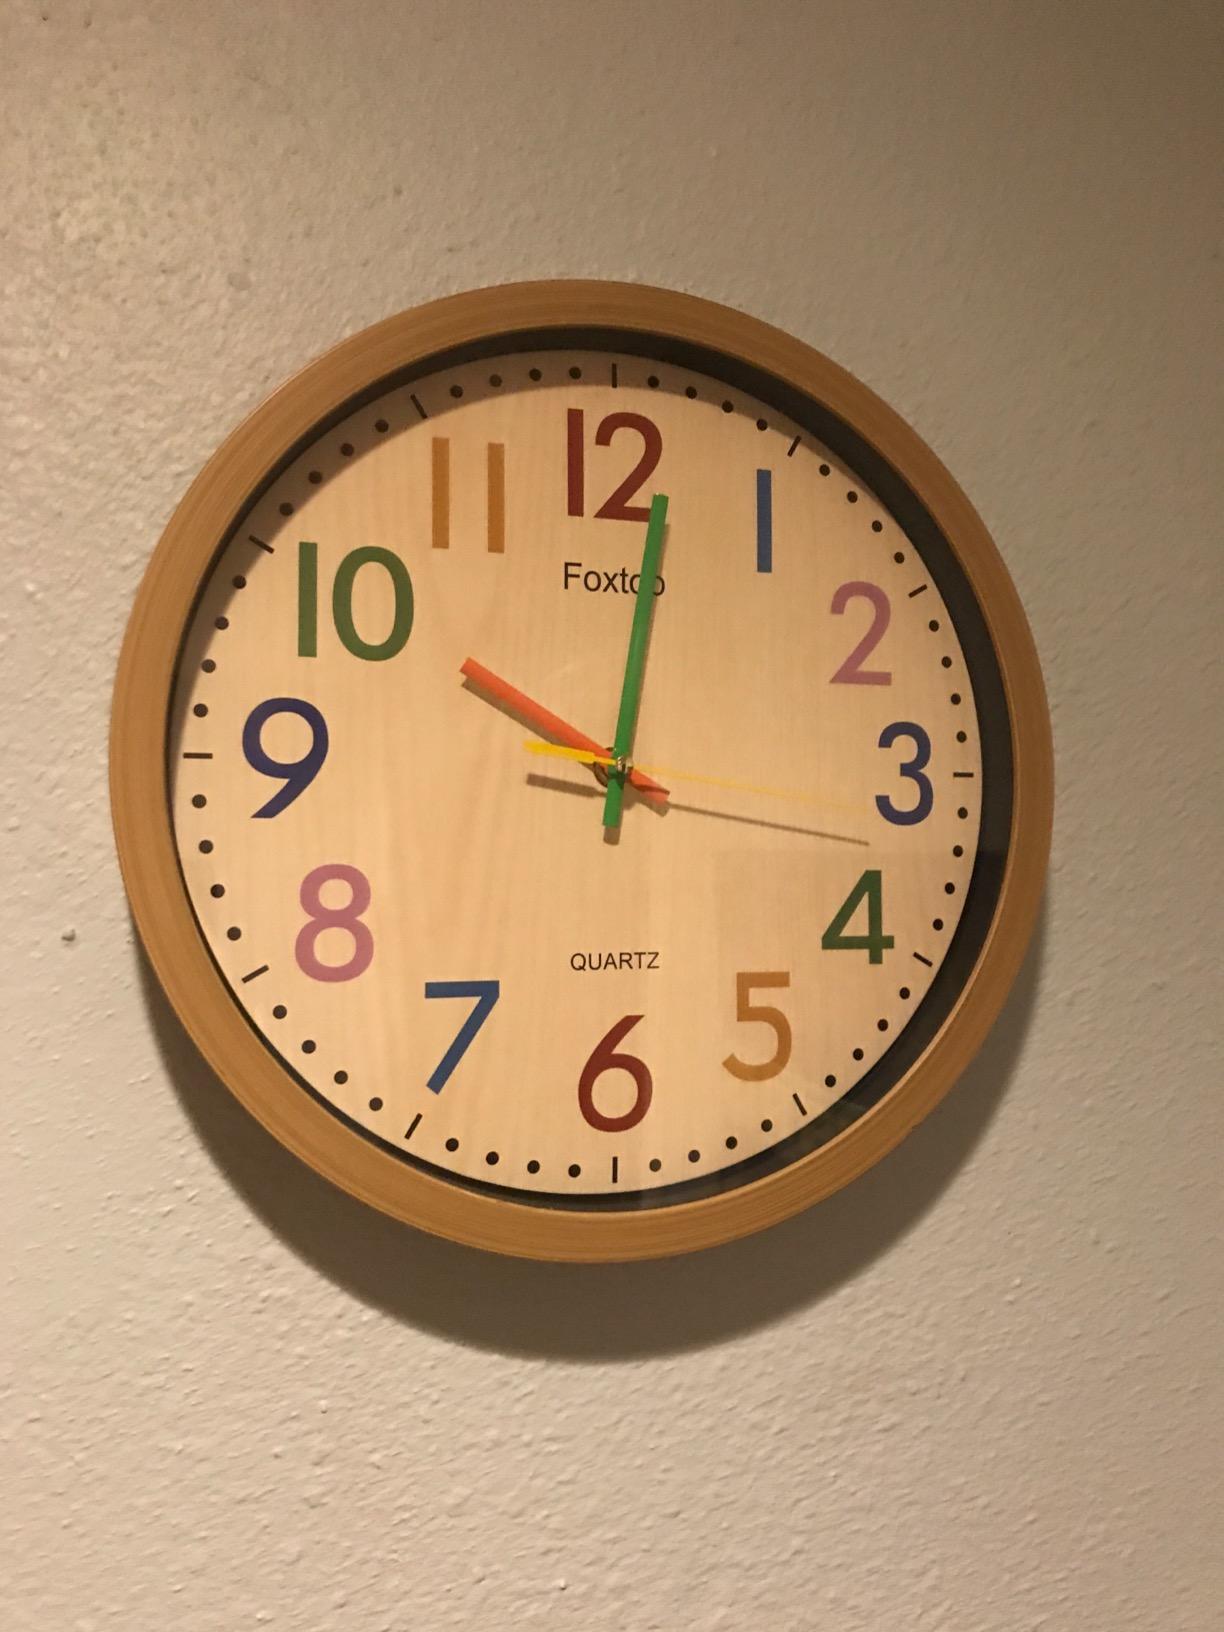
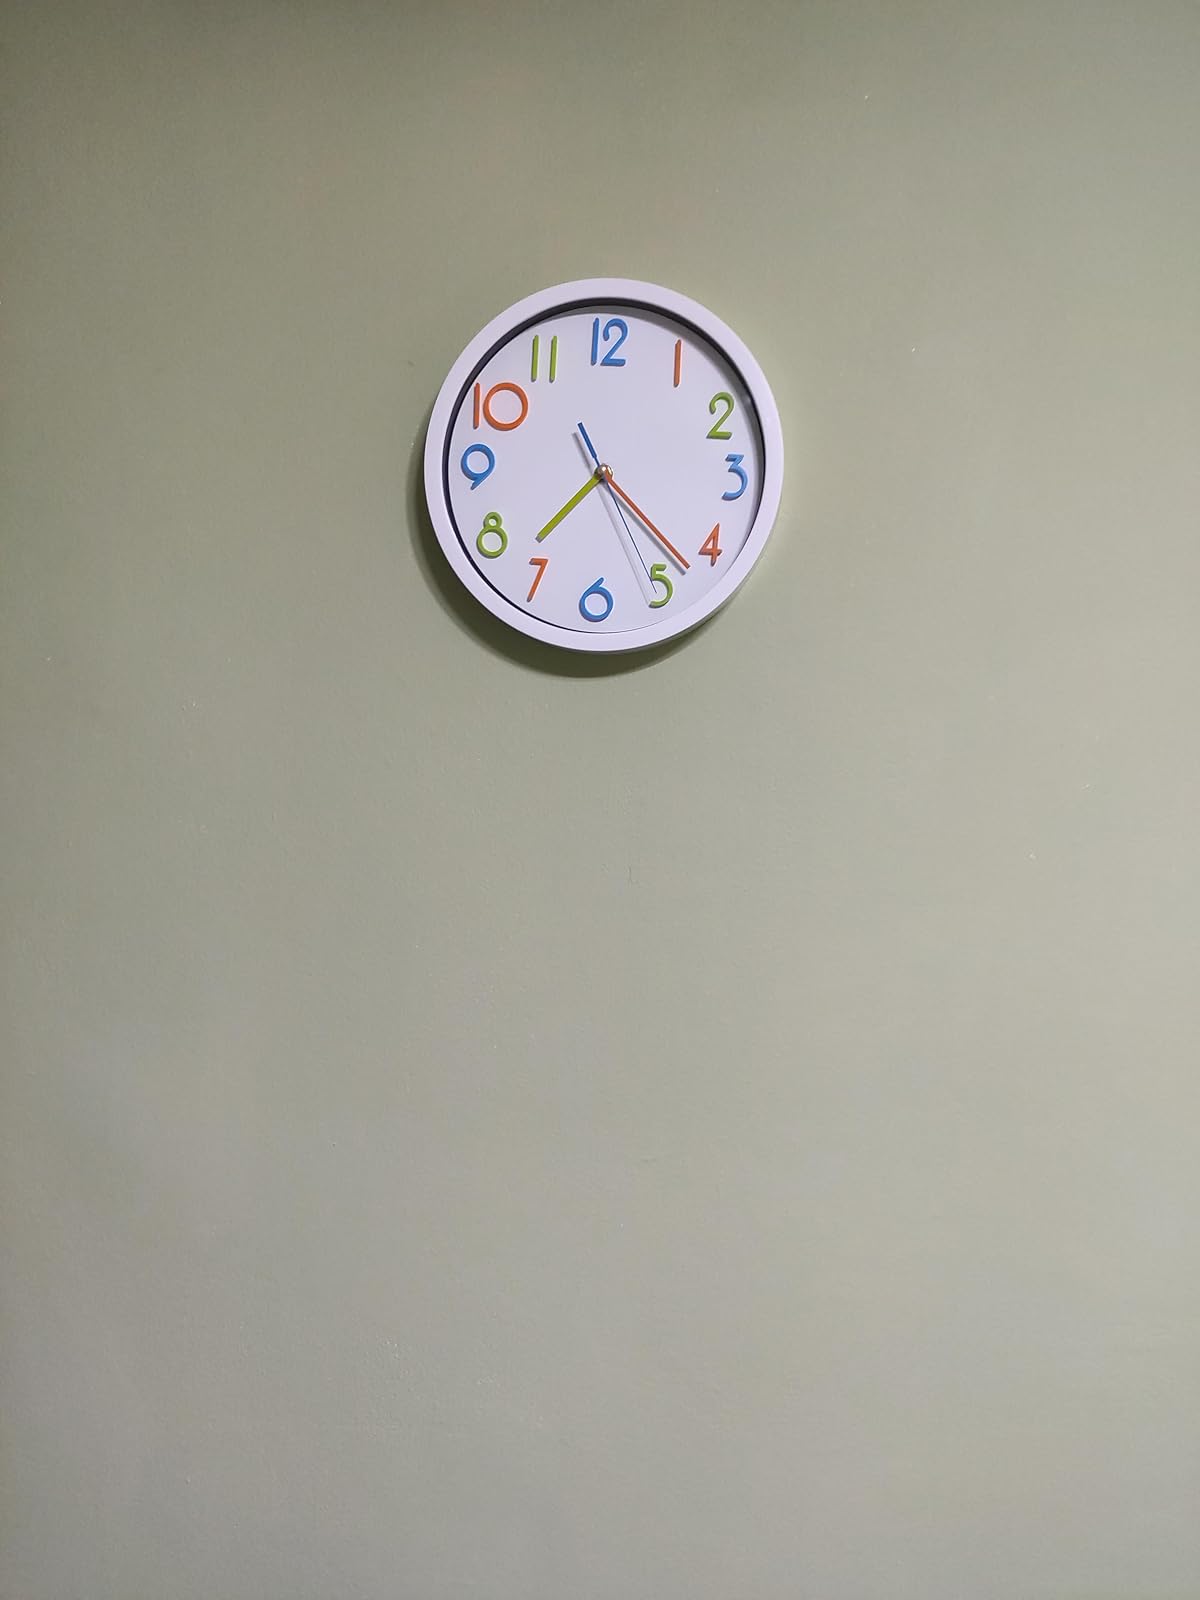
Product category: clock
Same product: no